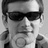
Emotion: neutral